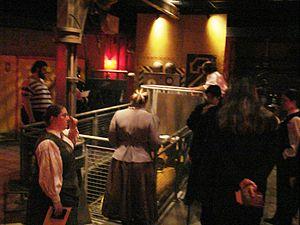
Photographie du jeu de rôle grandeur nature, The Secret of Atlantis, septembre 2007."